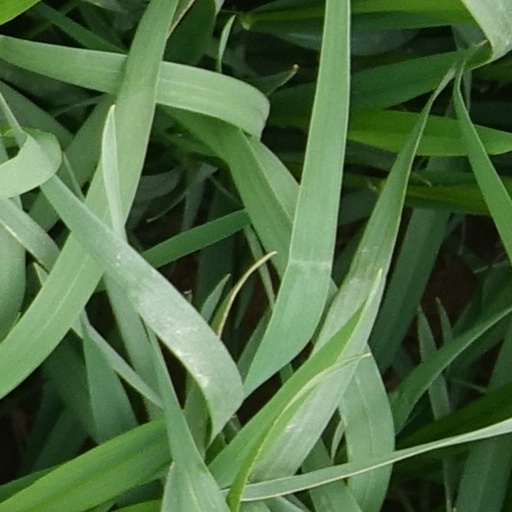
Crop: wheat